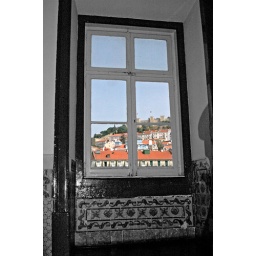
View to the castle through a window in the staircase of our hotel in Lisbon